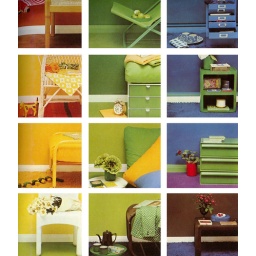
credit to the house book by terence conran.